East Lancashire Coachbuilders

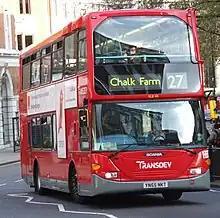
Scania OmniDekka in London, run by Transdev London

In 1999, the buses received a front and interior overhaul with the style of the body being based on the new East Lancs Myllennium that was launched for the Millennium Dome routes.